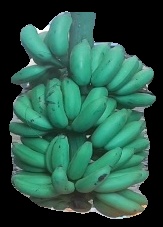
Variety: elakki-bale
Grade: grade2